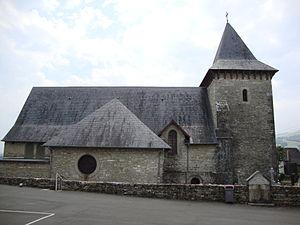
Musculdy est une commune française située dans le département des Pyrénées-Atlantiques, en région Nouvelle-Aquitaine.